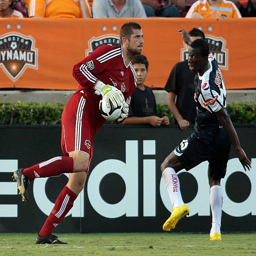
# during action against football team .